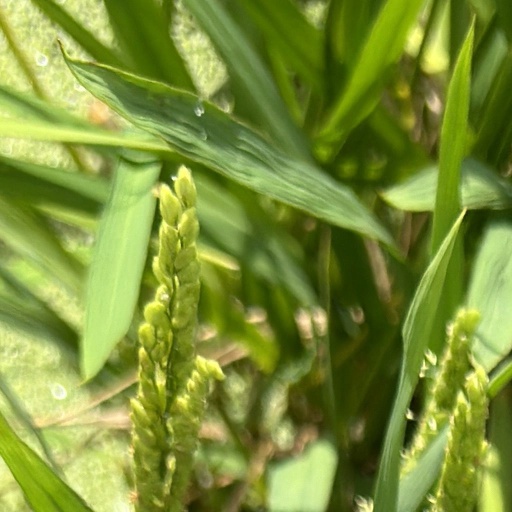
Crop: rice